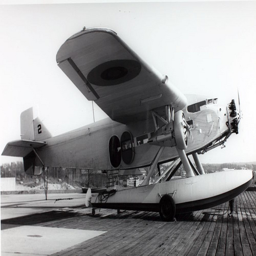
A small plate sitting on top of a wooden deck.
A water capable plane at a wooden pier side.
A plane is shown on a wooden platform.
An old fashioned plane is on the wood planks.
A plane that has propellers sitting on a wooden deck.